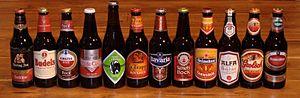
Collection de bières néerlandaises de type «bok» d'automne